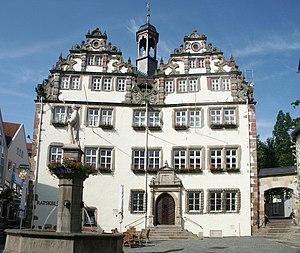
La renaissance de la Weser est une forme de style architectural de la Renaissance que l'on trouve principalement dans le bassin de la Weser, fleuve du nord-ouest de l'Allemagne, ce style étant relativement bien conservé dans les villes de la région.